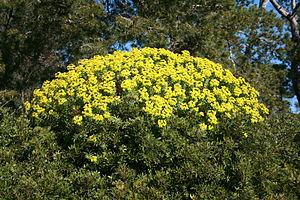
L’Euphorbe arborescente est une plante vivace de la famille des Euphorbiacées, commune sur le portour méditerranéen.